Millipede

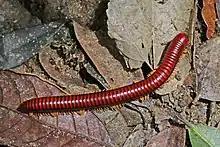
Giant fire millipede ("Aphistogoniulus corallipes"), Madagascar

Some millipedes form mutualistic relationships with organisms of other species, in which both species benefit from the interaction, or commensal relationships, in which only one species benefits while the other is unaffected. Several species form close relationships with ants, a relationship known as myrmecophily, especially within the family Pyrgodesmidae (Polydesmida), which contains "obligate myrmecophiles", species which have only been found in ant colonies. More species are "facultative myrmecophiles", non-exclusively associated with ants, including many species of Polyxenida that have been found in ant nests around the world.